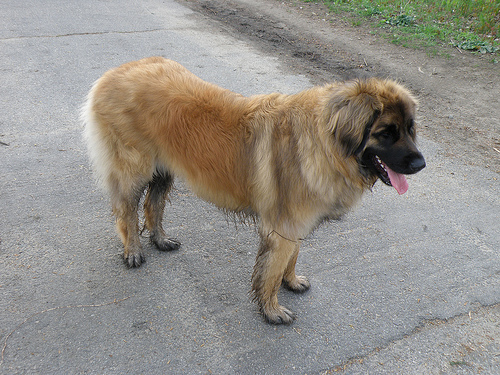
Animal: dog
Breed: leonberger